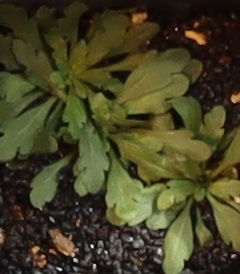
Label: Horseweed